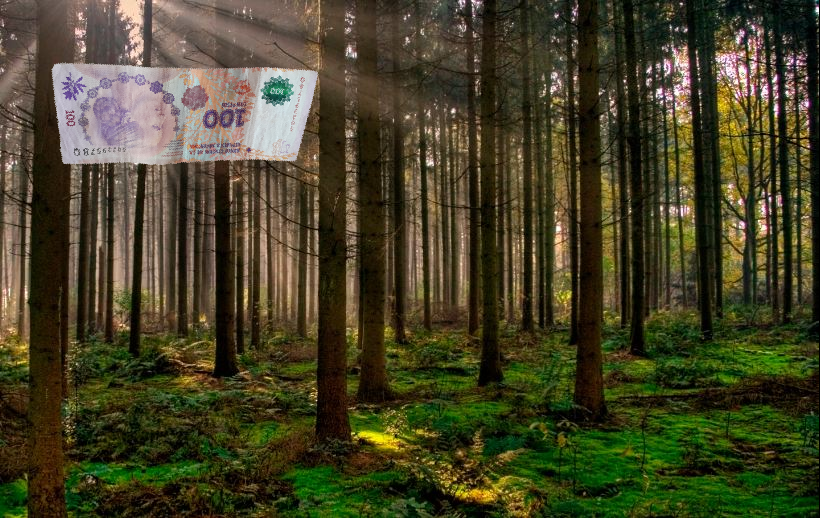
Denominación: 100